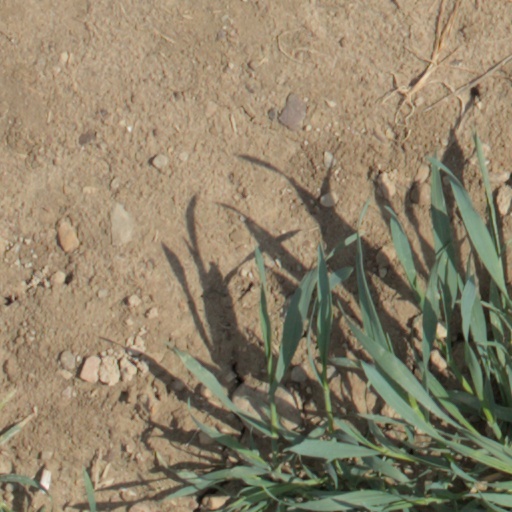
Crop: wheat